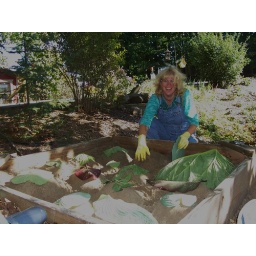
Heidi playing in the sand box